Pádraic Ó Conaire

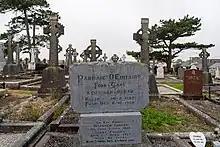
Pádraic Ó Conaire's grave in Bohermore Cemetery

Pádraic Ó Conaire (28 February 1882 – 6 October 1928) was an Irish writer and journalist whose production was primarily in the Irish language. In his lifetime he wrote 26 books, 473 stories, 237 essays and 6 plays. His acclaimed novel "Deoraíocht" has been described by Angela Bourke as 'the earliest example of modernist fiction in Irish'.